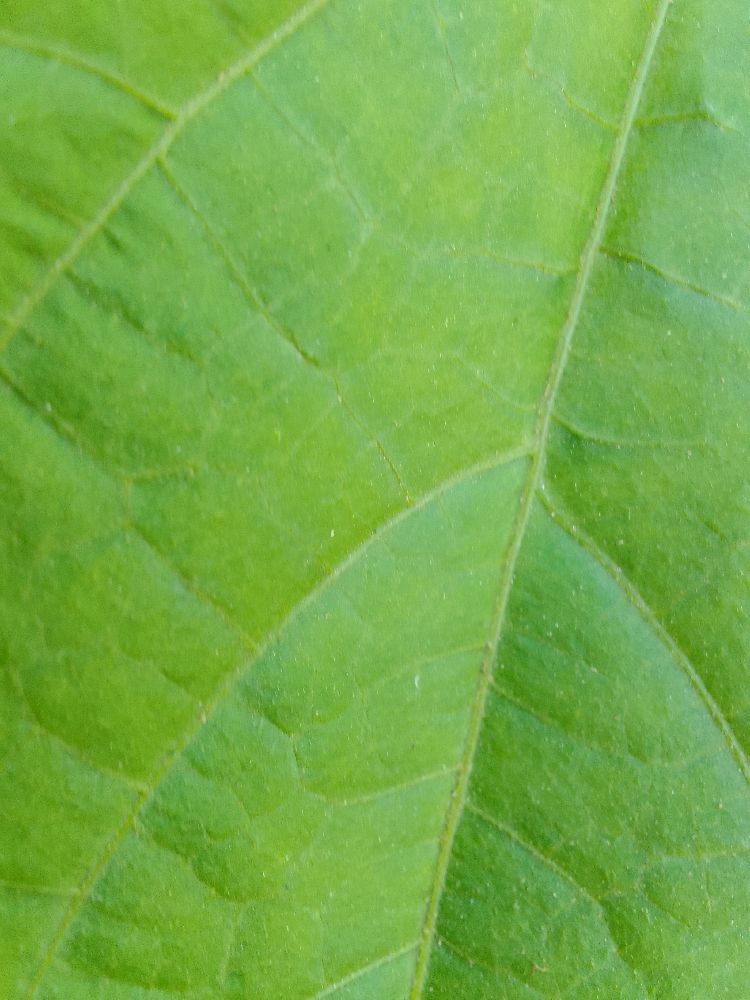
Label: healthy